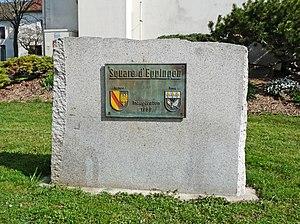
Square d'Eppingen (ville jumelée) à Wassy (Haute-Marne), inauguré en 1989
Wassy est une commune française située dans le département de la Haute-Marne, en région Grand Est.